Freedom of religion in Belgium

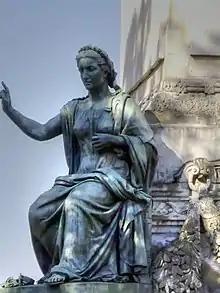
Personification of "Freedom of Worship" on the Congress Column in Brussels

In 2022, the constitution of Belgium provides for freedom of religion. The law prohibits discrimination based on religious orientation; however federal law bans face-coverings being worn in public.